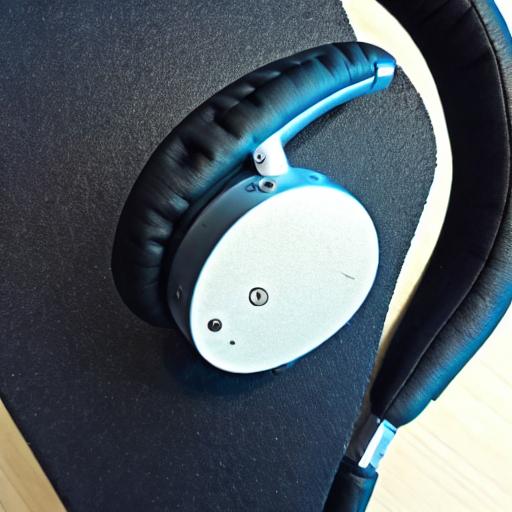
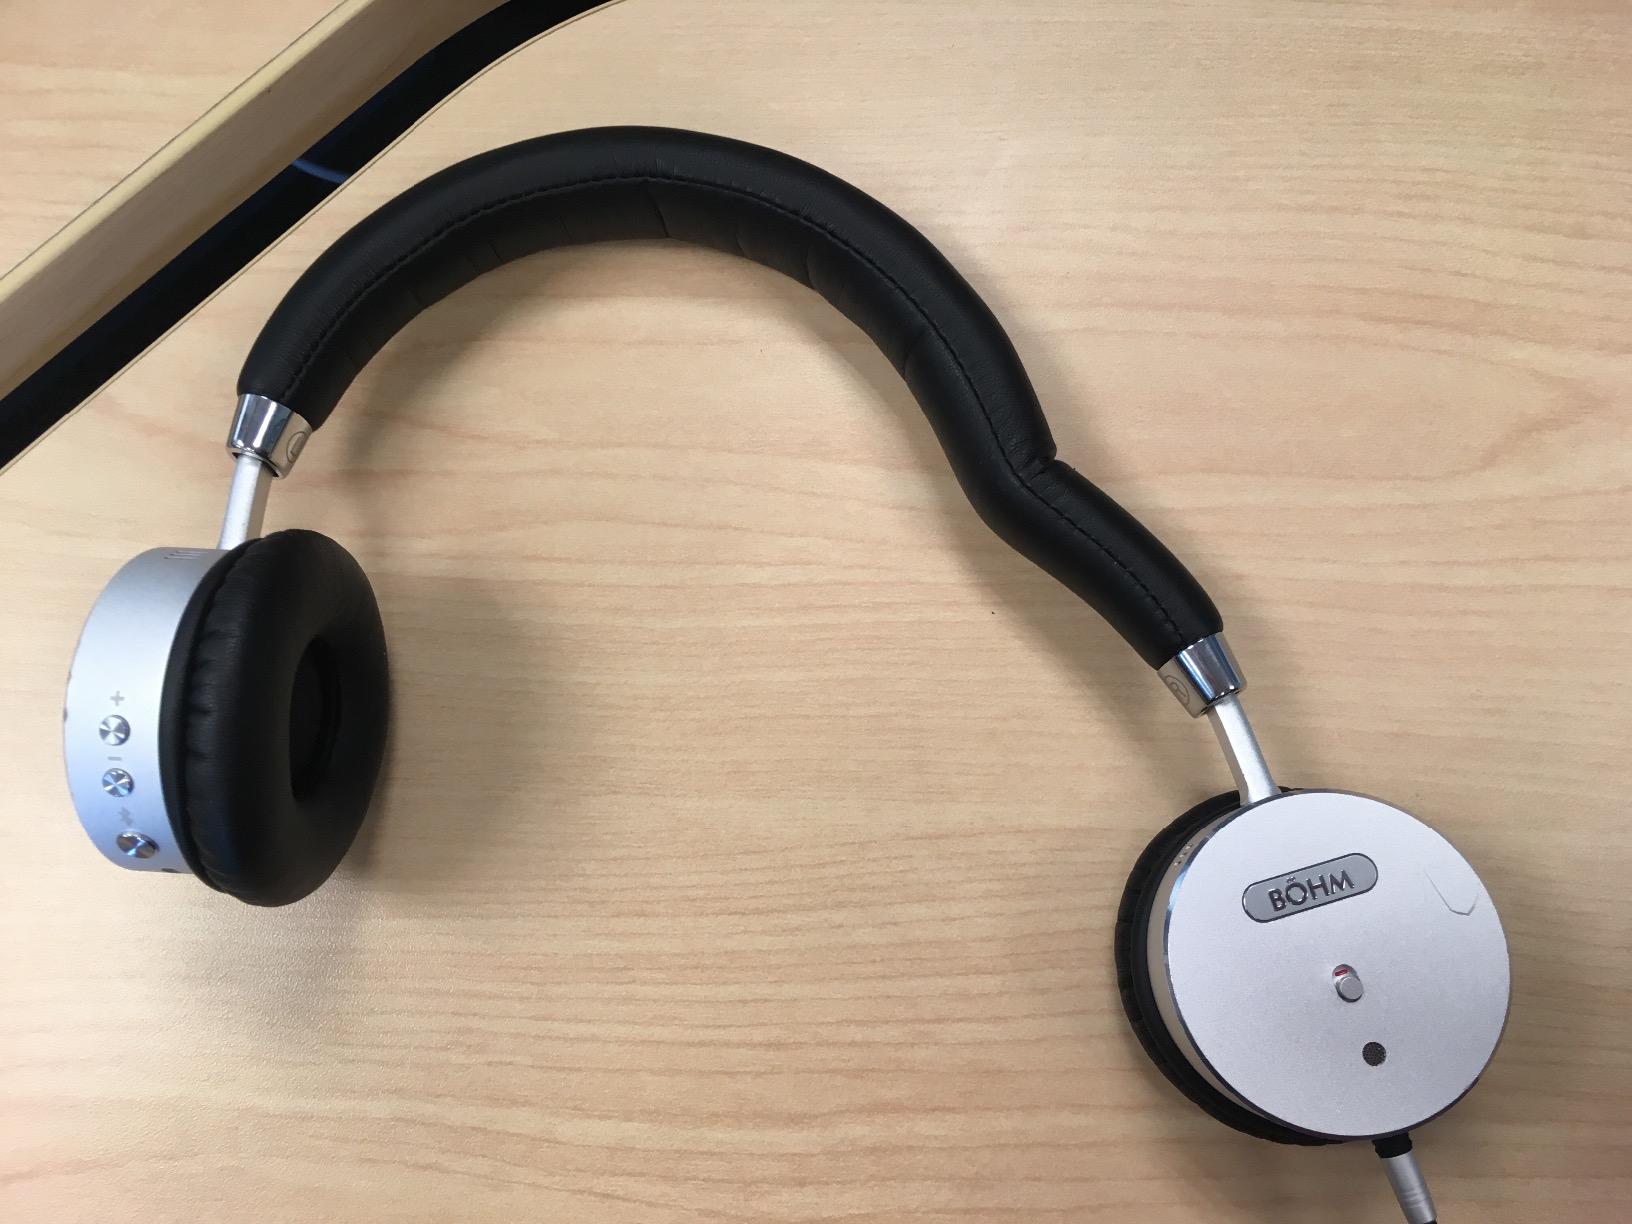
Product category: headphones
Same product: no